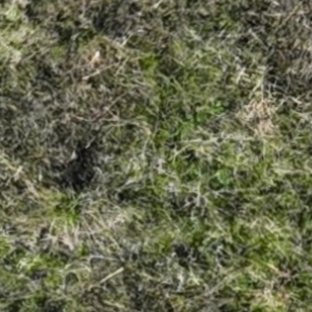
Month: october